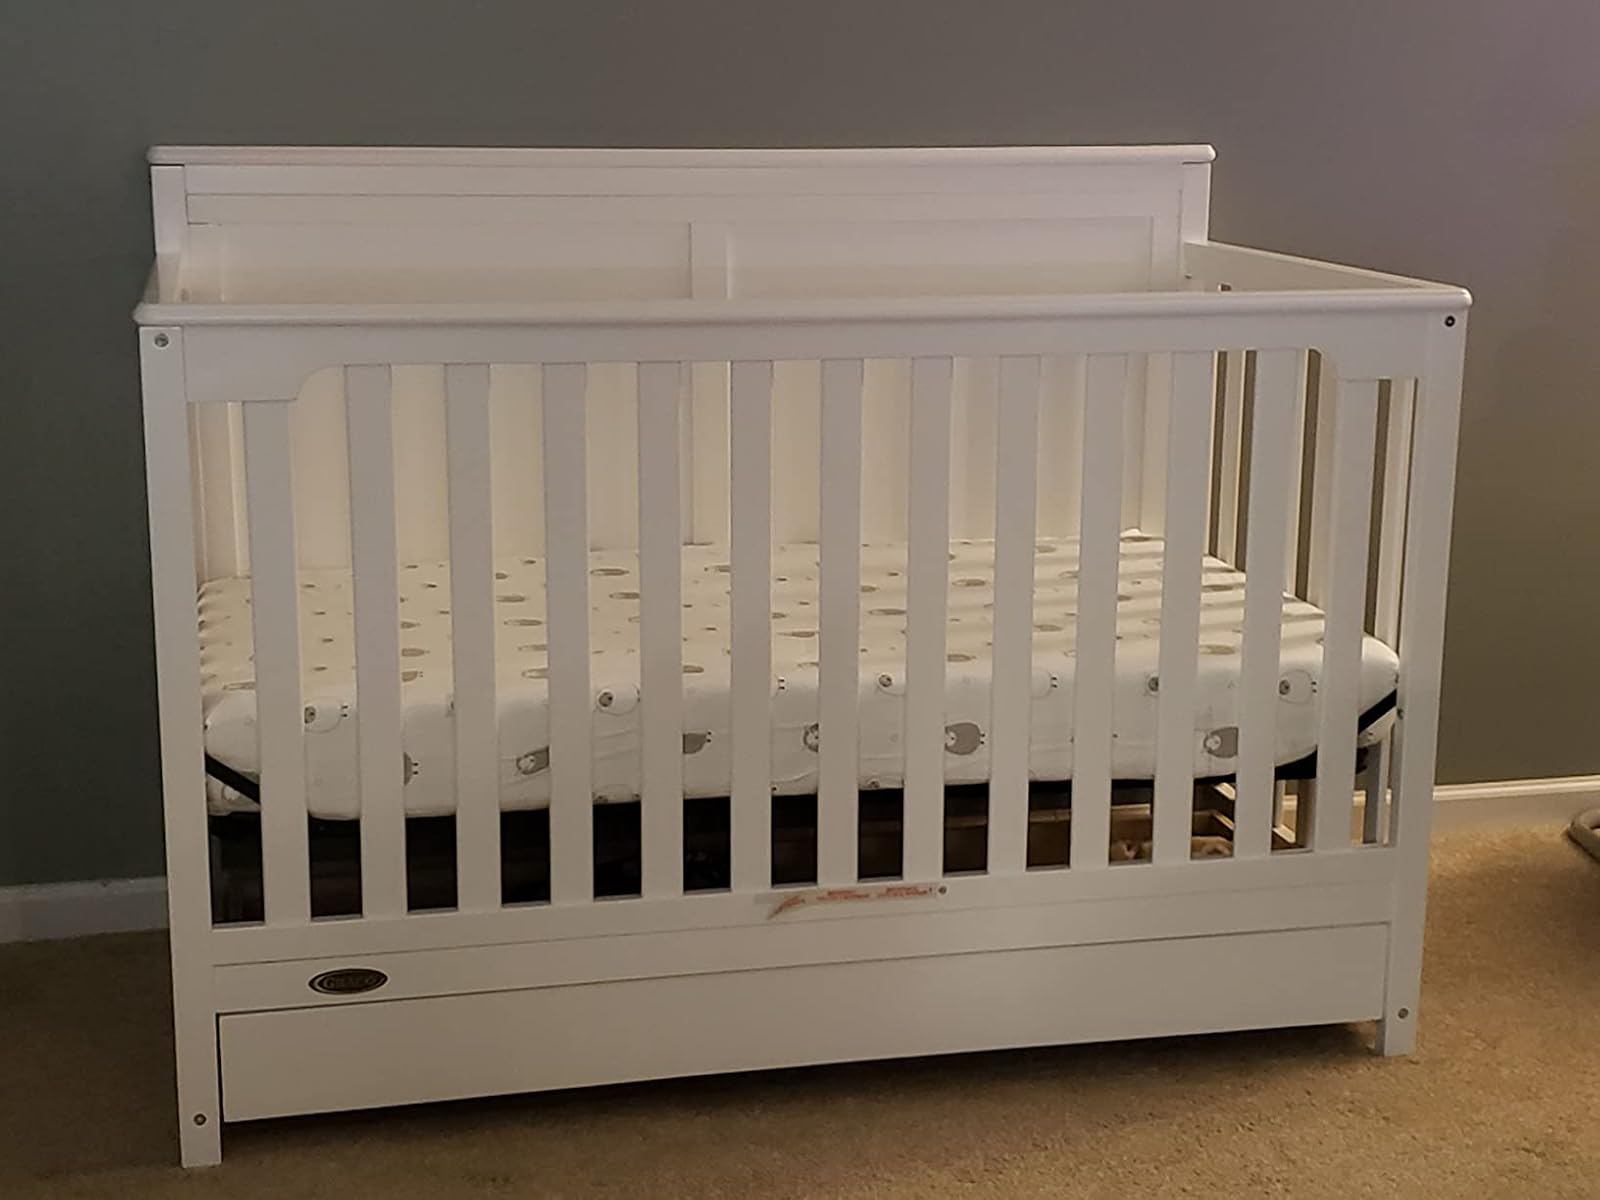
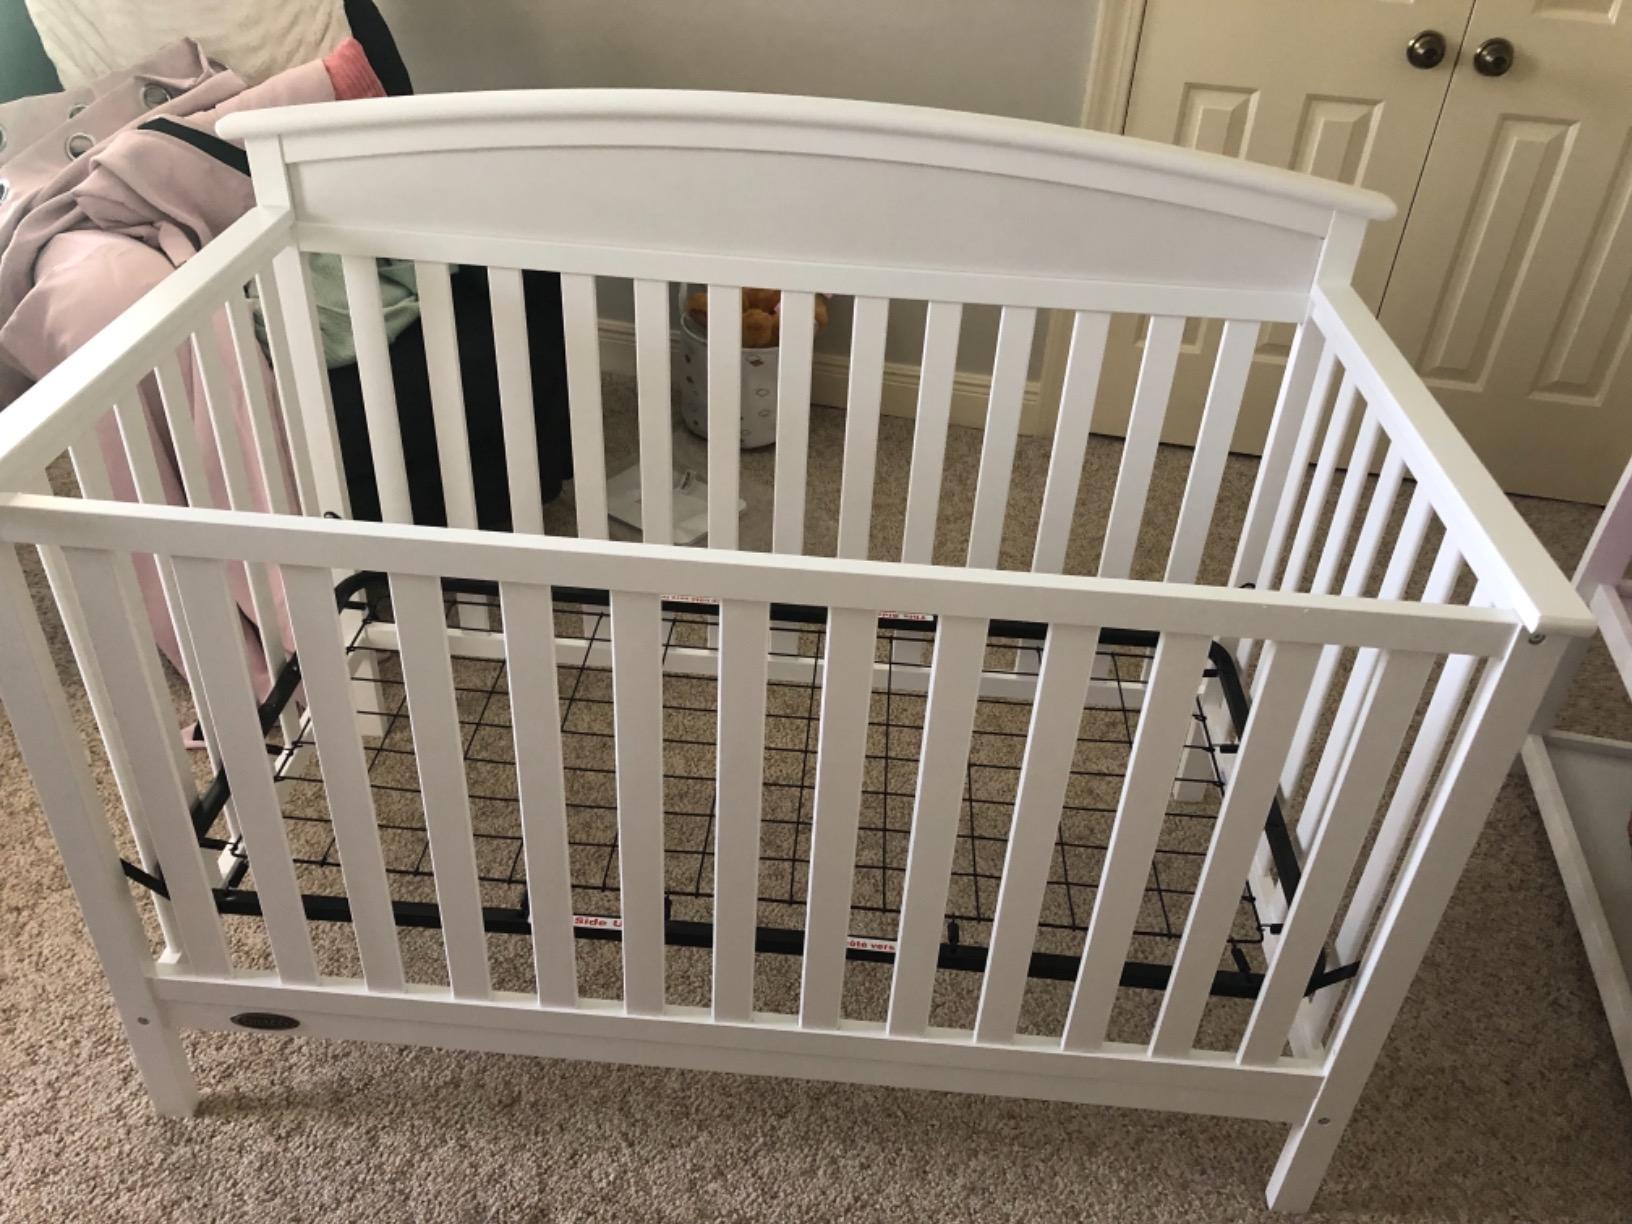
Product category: products_crib
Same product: no